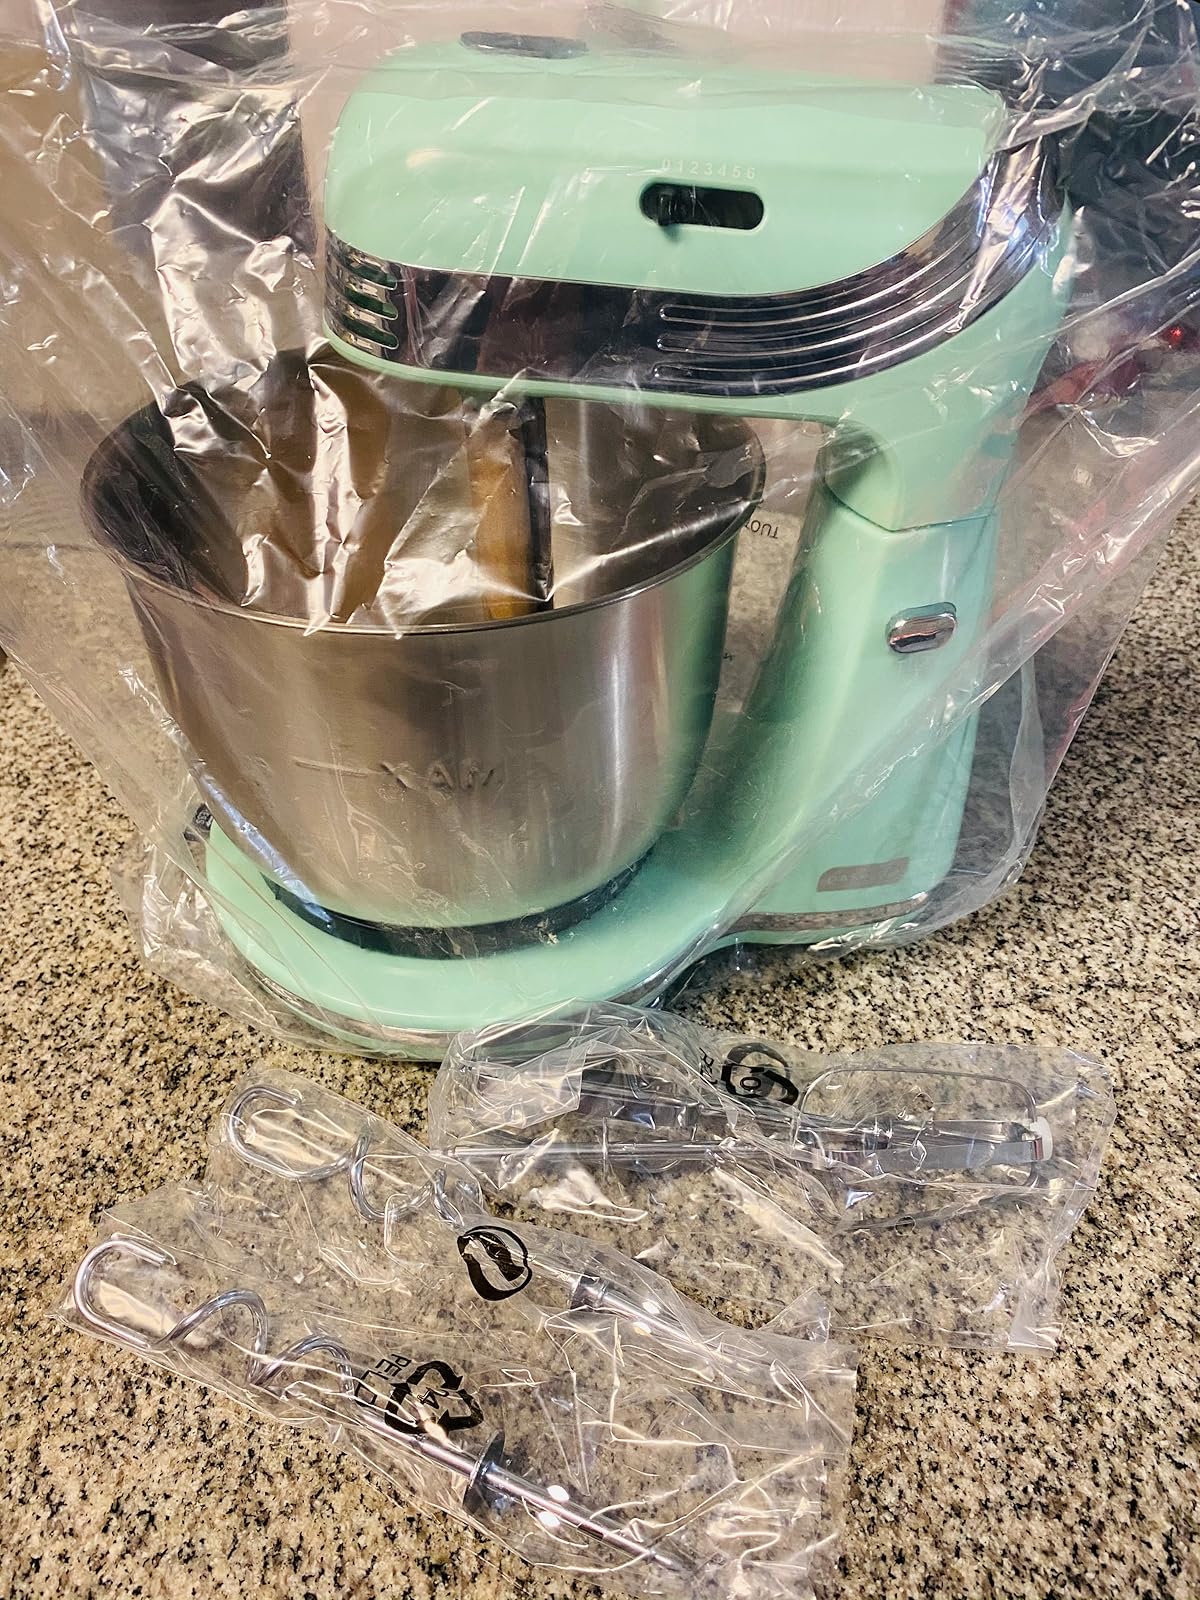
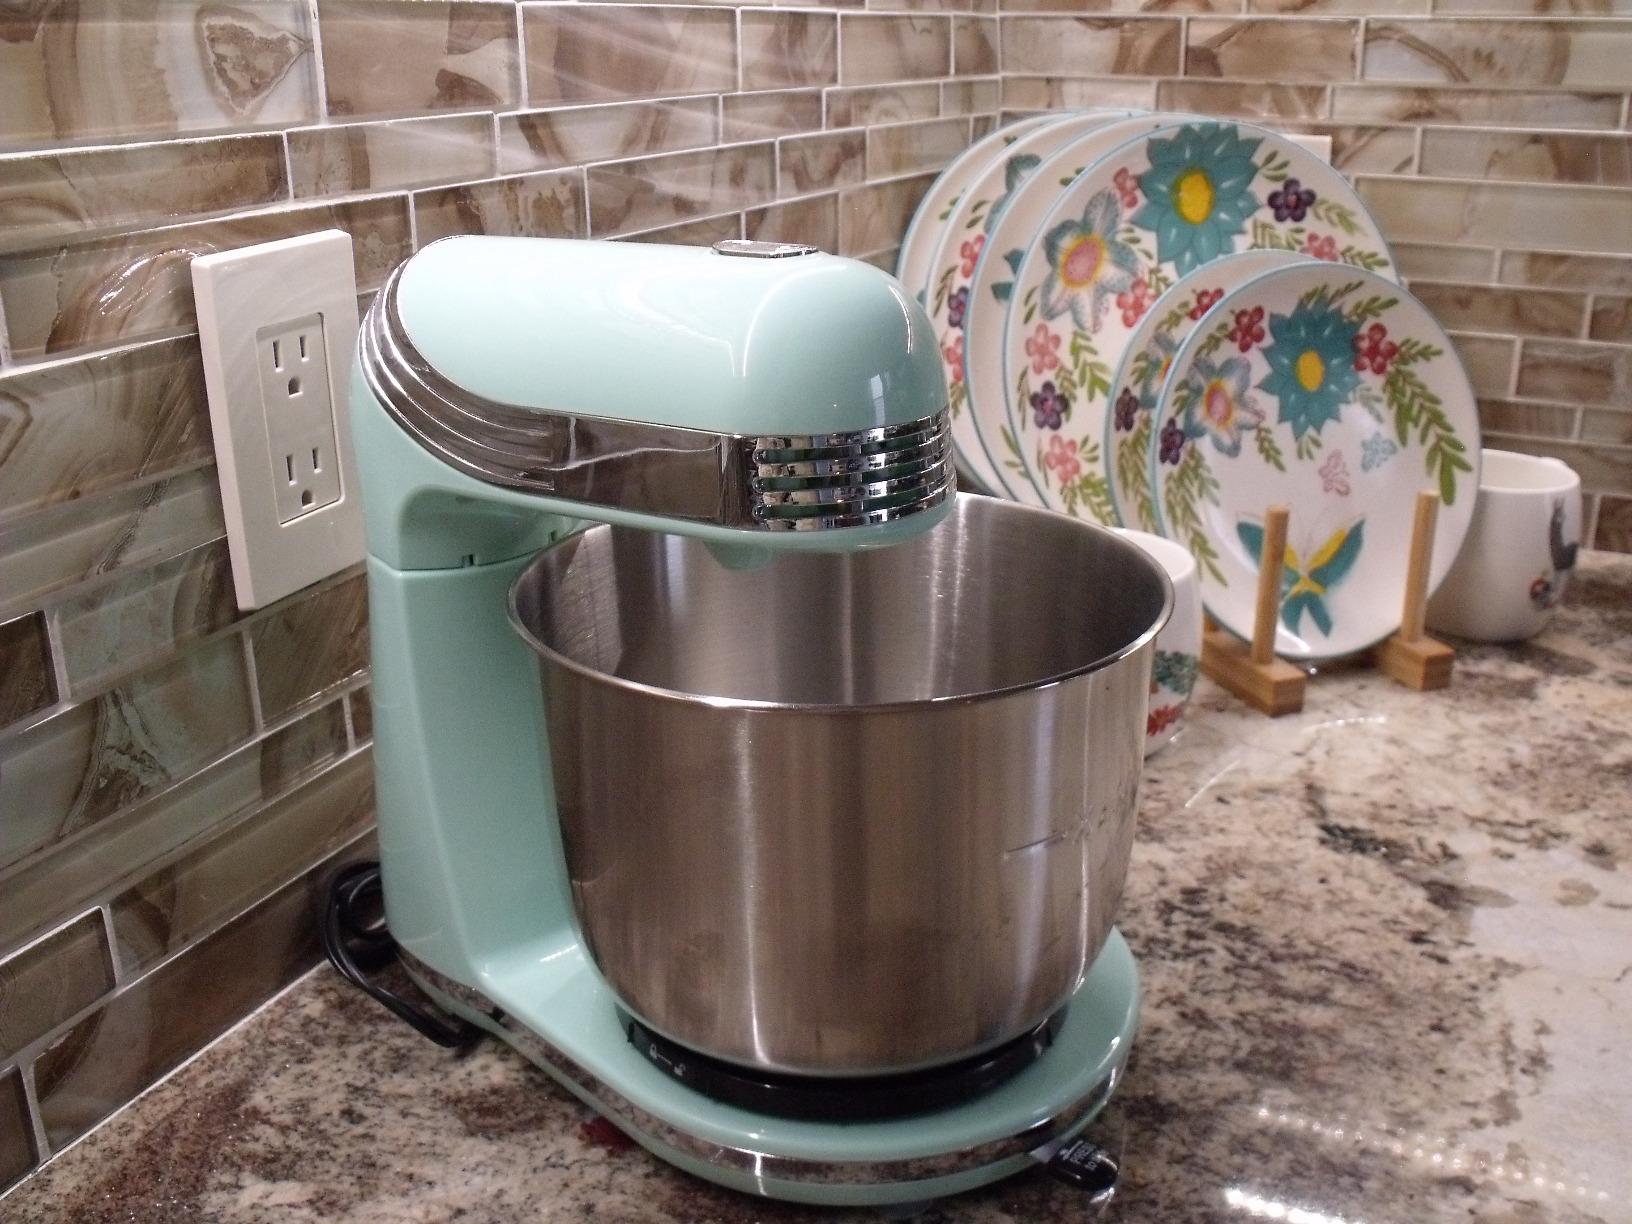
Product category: items_mixer
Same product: yes